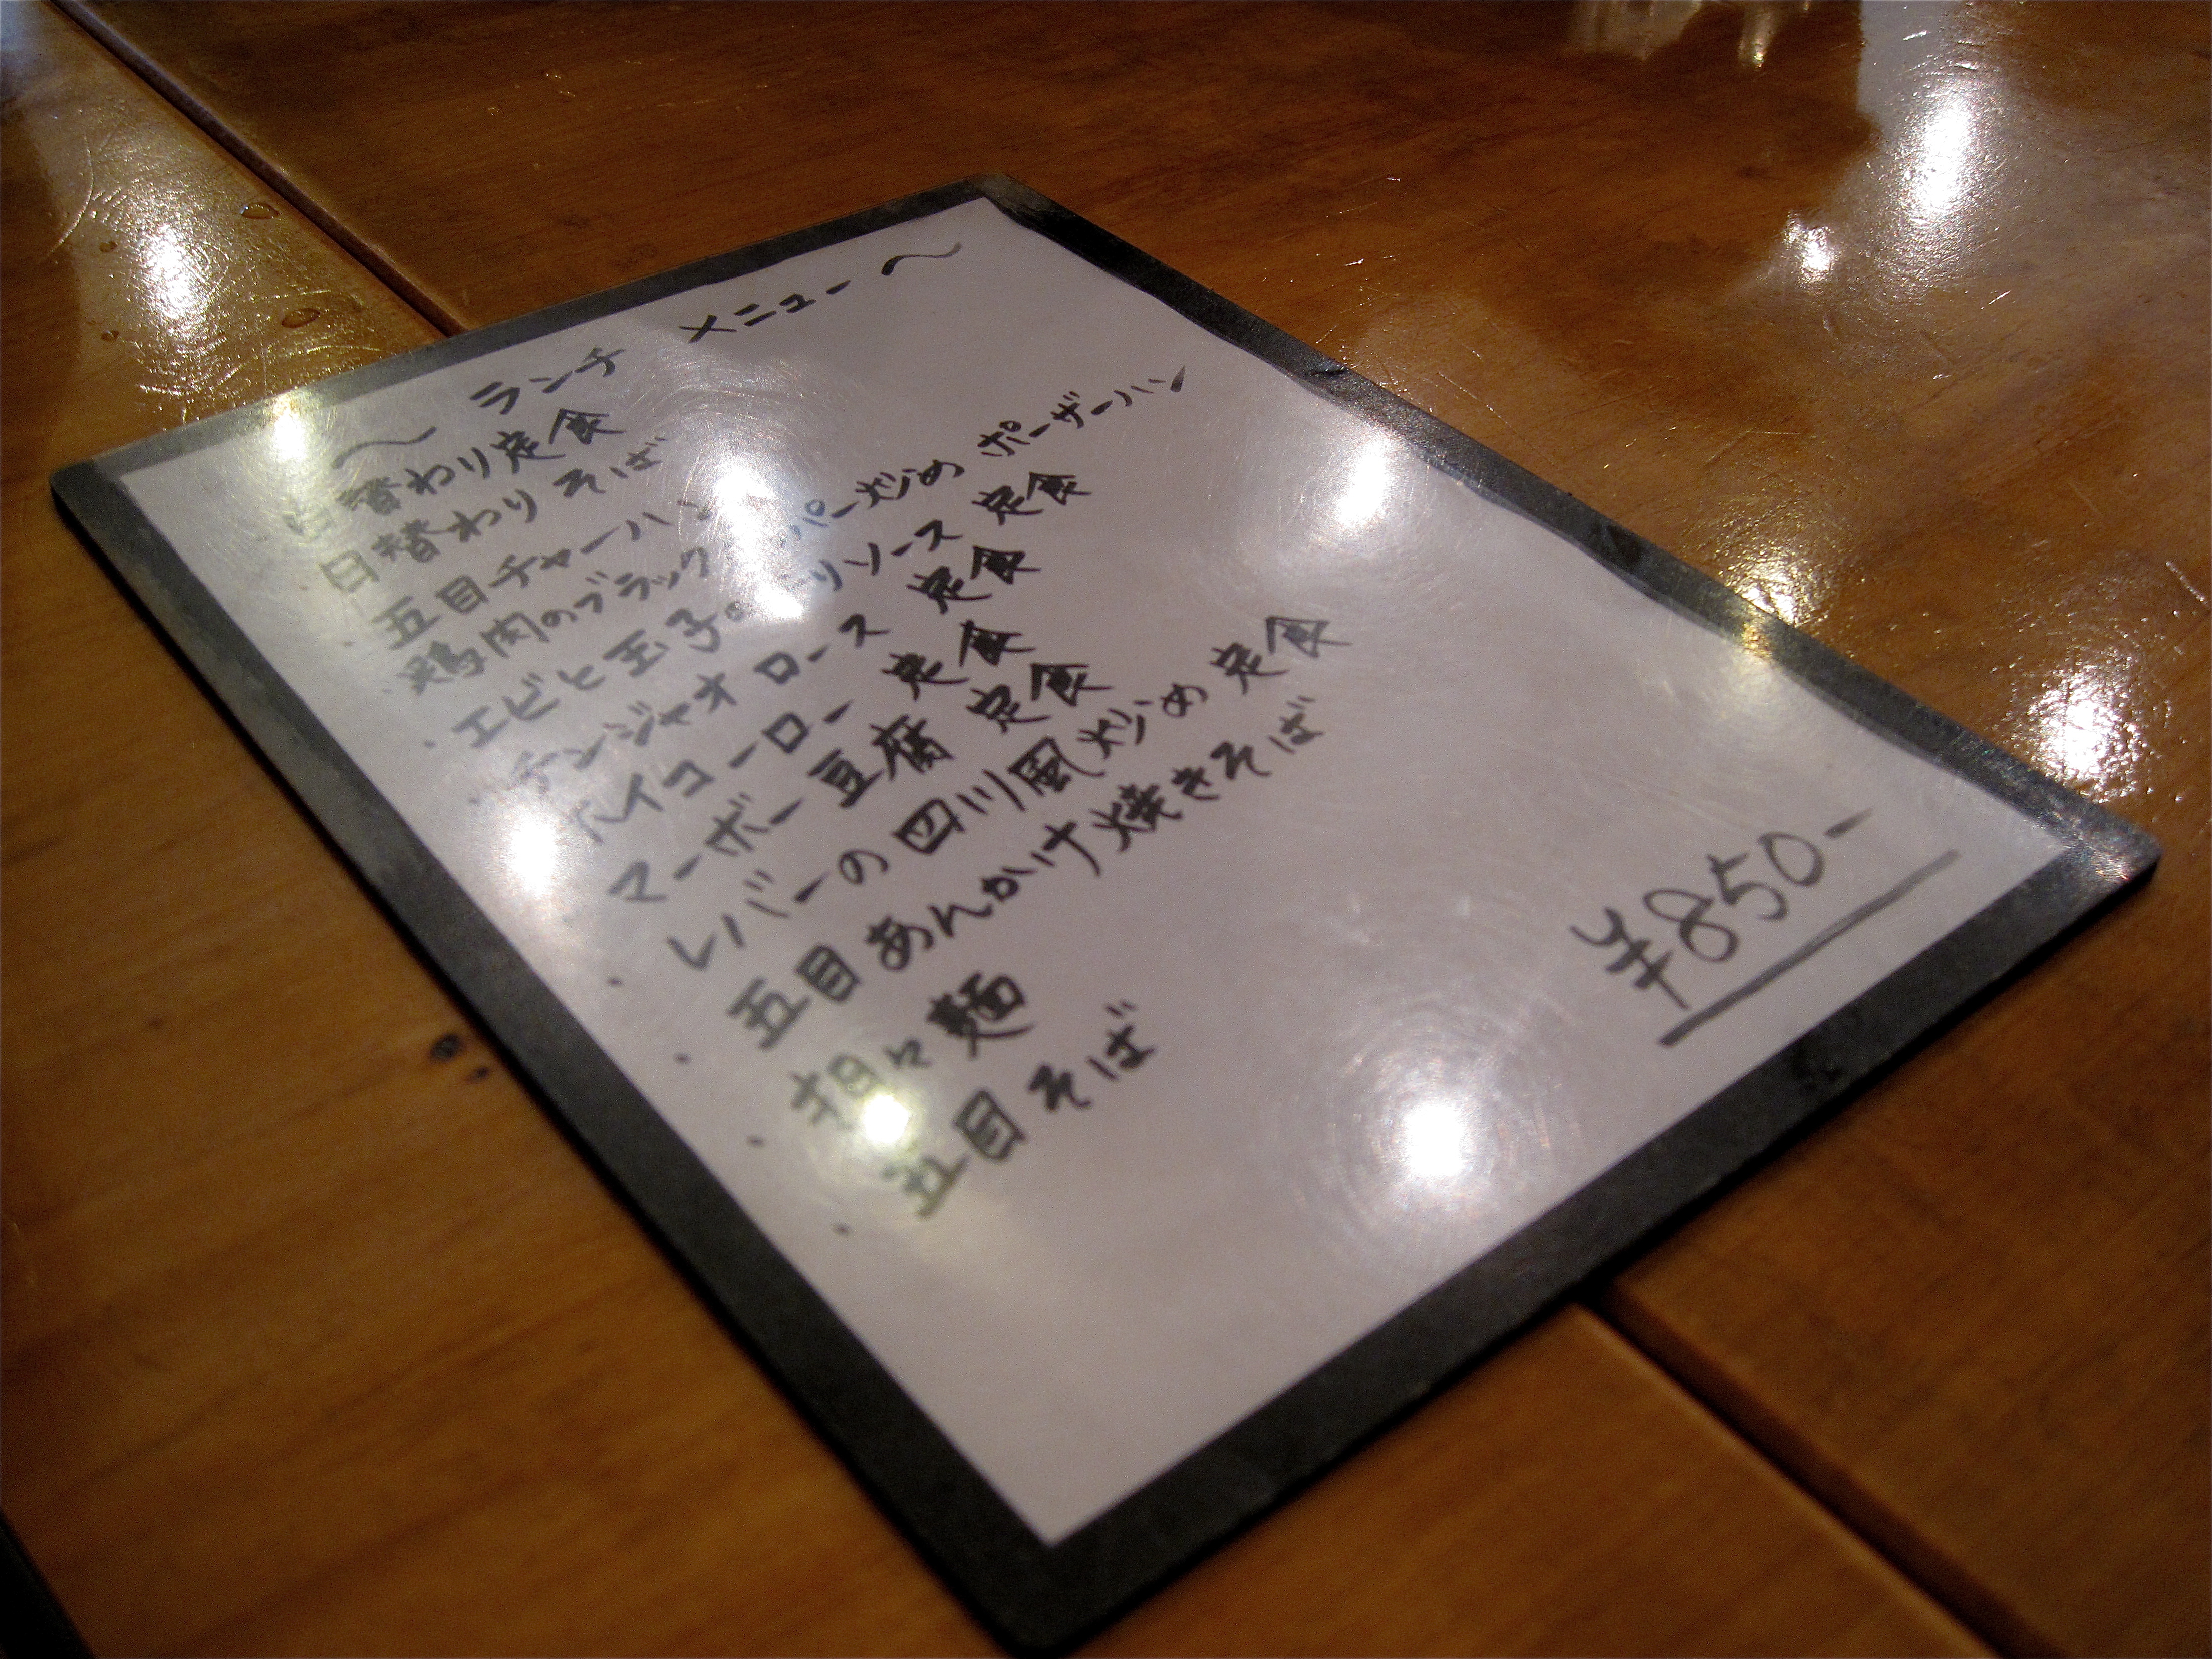
laptop, technology, japan, electronics, electronic device, compact disc